Gloster Gladiator

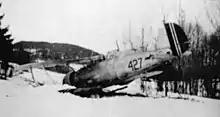
The sole Norwegian air-to-air Gloster Gladiator loss – Sergeant Pilot Schye's Gladiator 427 on 9 April 1940

In October 1937, the Chinese Central Government ordered 36 Gladiator Is, which were delivered in two crated batches to Guangzhou via Hong Kong. The Chinese Gladiators used the American M1919 Browning machine gun to fire American .30-06 Springfield ammunition, the main ammunition of the new Chinese Nationalist Air Force. By February 1938, these aircraft had been assembled into two squadrons and the Chinese pilots familiarised themselves with them. The Gloster Gladiator had its combat début on 24 February 1938. That day, in the Nanking area, Chinese-American Capt John Wong Sun-Shui (nicknamed 'Buffalo') shot down a Mitsubishi A5M "Claude" naval fighter, the first victim of a Gladiator. Wong is believed to have shot down a second A5M as the wrecks of two Japanese fighters were found. During that clash, Chinese Gladiators lost two of their number.